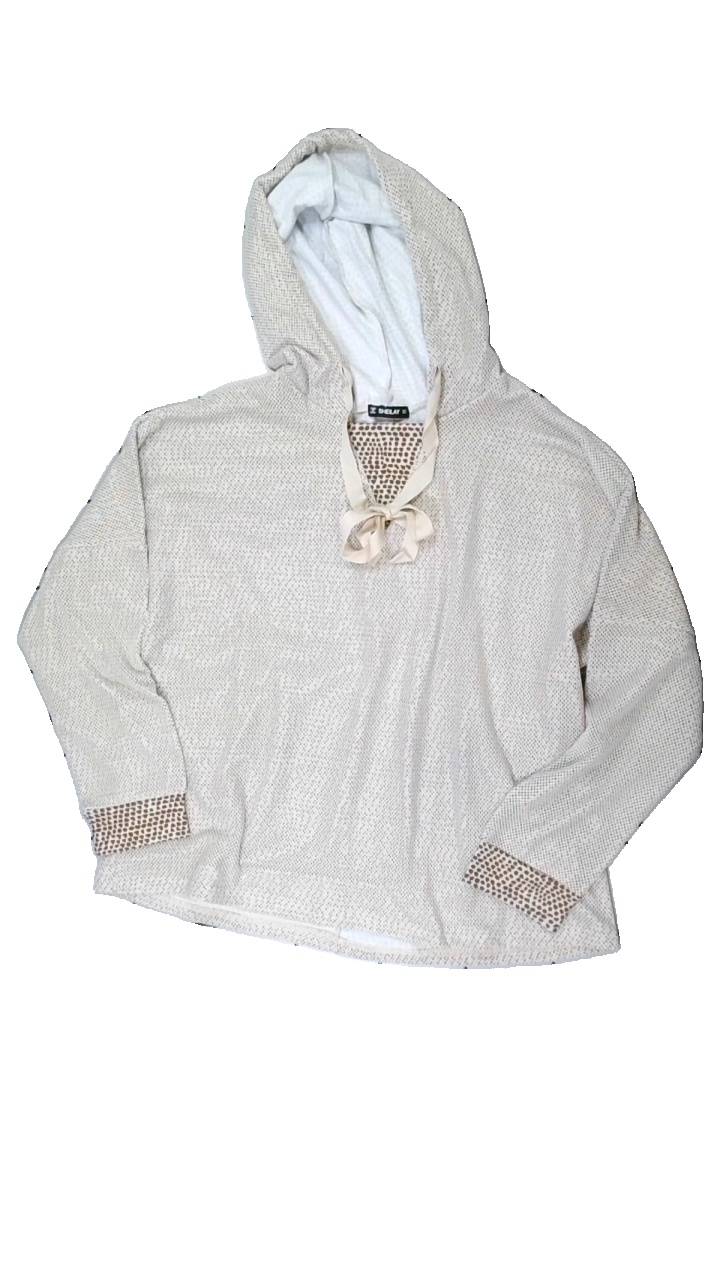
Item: Hoodie (Ladies)
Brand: Sheilay
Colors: Beige, Brown
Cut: Regular
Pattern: Other
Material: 100% polyester
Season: Autumn
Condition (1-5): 5
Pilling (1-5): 5
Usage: Reuse
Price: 50-100